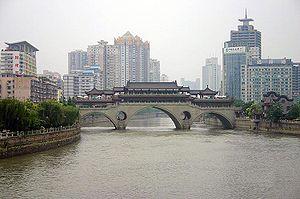
Chengdu, également appelée métaphoriquement Róngchéng « la ville des hibiscus », est la capitale de la province du Sichuan en République populaire de Chine.
Un pont-restaurant est un restaurant bâti comme un pont au-dessus d'une voie de circulation routière. Il est de ce fait habituellement accessible par les deux côtés de la voie. La construction attire l'attention des automobilistes, qui localisent ainsi facilement l'aire de repos.